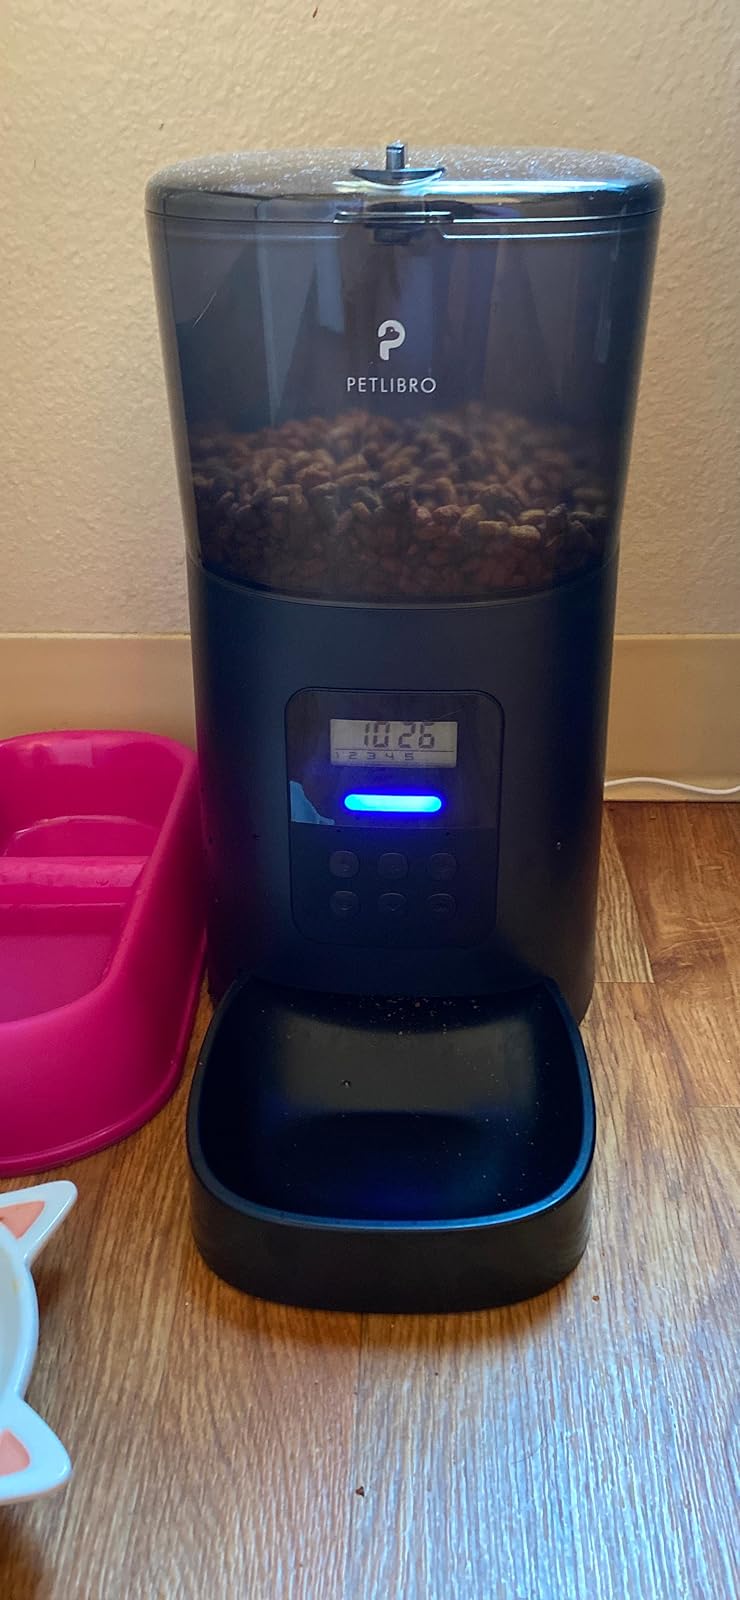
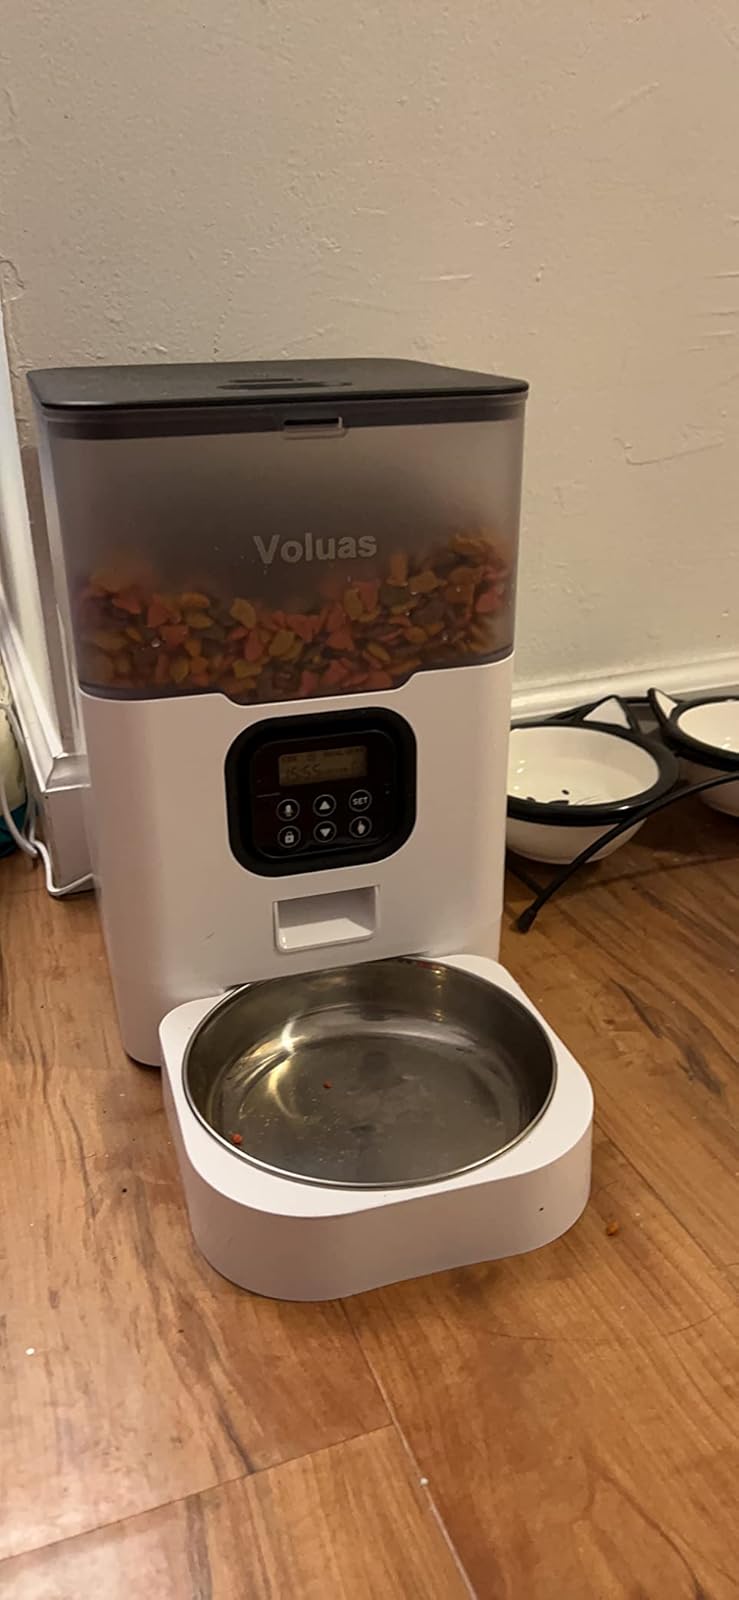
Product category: items_feeder
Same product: no